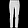
Label: Trouser